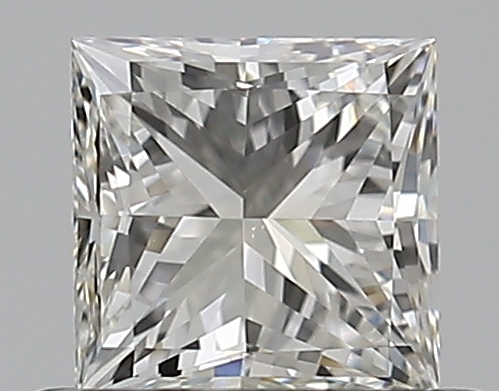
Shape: princess
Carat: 0.51
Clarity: VS1
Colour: K
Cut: EX
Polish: EX
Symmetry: VG
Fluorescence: F
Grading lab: GIA
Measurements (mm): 4.36 x 4.3 x 3.14